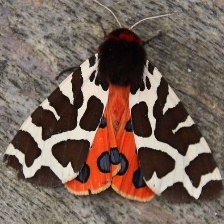
Species: GARDEN TIGER MOTH